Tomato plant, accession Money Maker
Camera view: bottom (45 deg); turntable rotation: 30 degrees
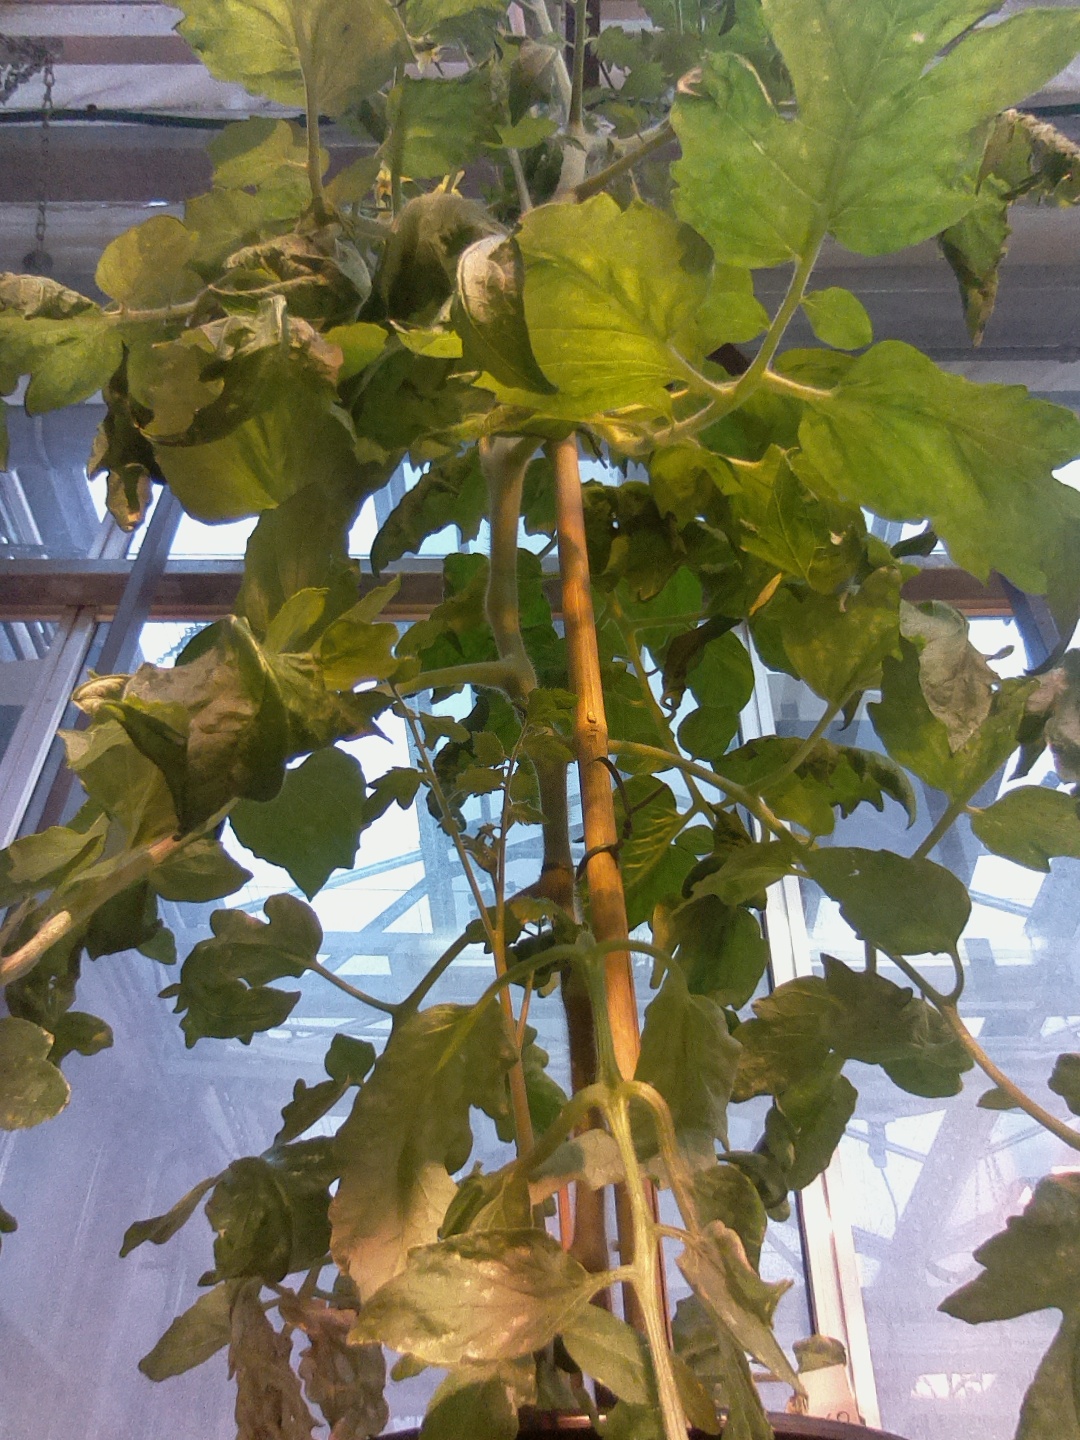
BBCH growth stage 67: Full flowering, 70%-80% of flowers open, more petals falling